Briceida Cuevas

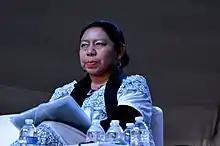
Cuevas at the IV Fiesta de las Culturas Indígenas, 9 September 2017

Briceida Cuevas, also known as Briceida Cuevas Cob (born Tepakán, Calkiní, Campeche, Mexico, July 12, 1969) is a Mayan poet. She writes poems about everyday life in Yucatec Maya, many of which have been translated into Spanish, French and English. She is a member of Escritores en Lenguas Indigenas A.C., and a corresponding member of the Academia Mexicana de la Lengua.